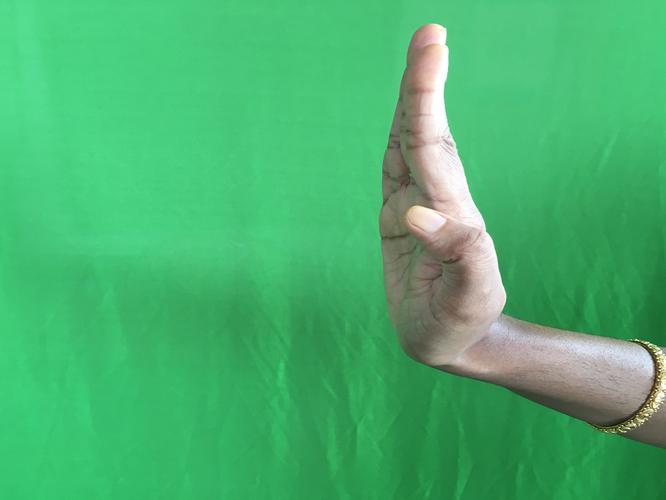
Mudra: Pathaka
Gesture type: single_hand